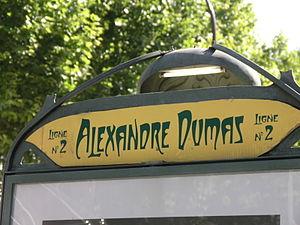
La liste des stations du métro de Paris propose un aperçu des stations actuellement en service, fermées ou autres, du métro de Paris, en France. Le métro a ouvert en 1900 et comprend 302 stations et 383 points d'arrêt, depuis le 23 mars 2013. Les stations fermées ne sont pas comptées dans le total.